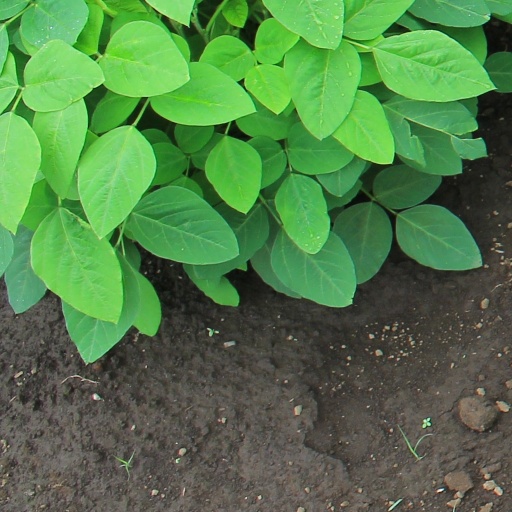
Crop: soybean